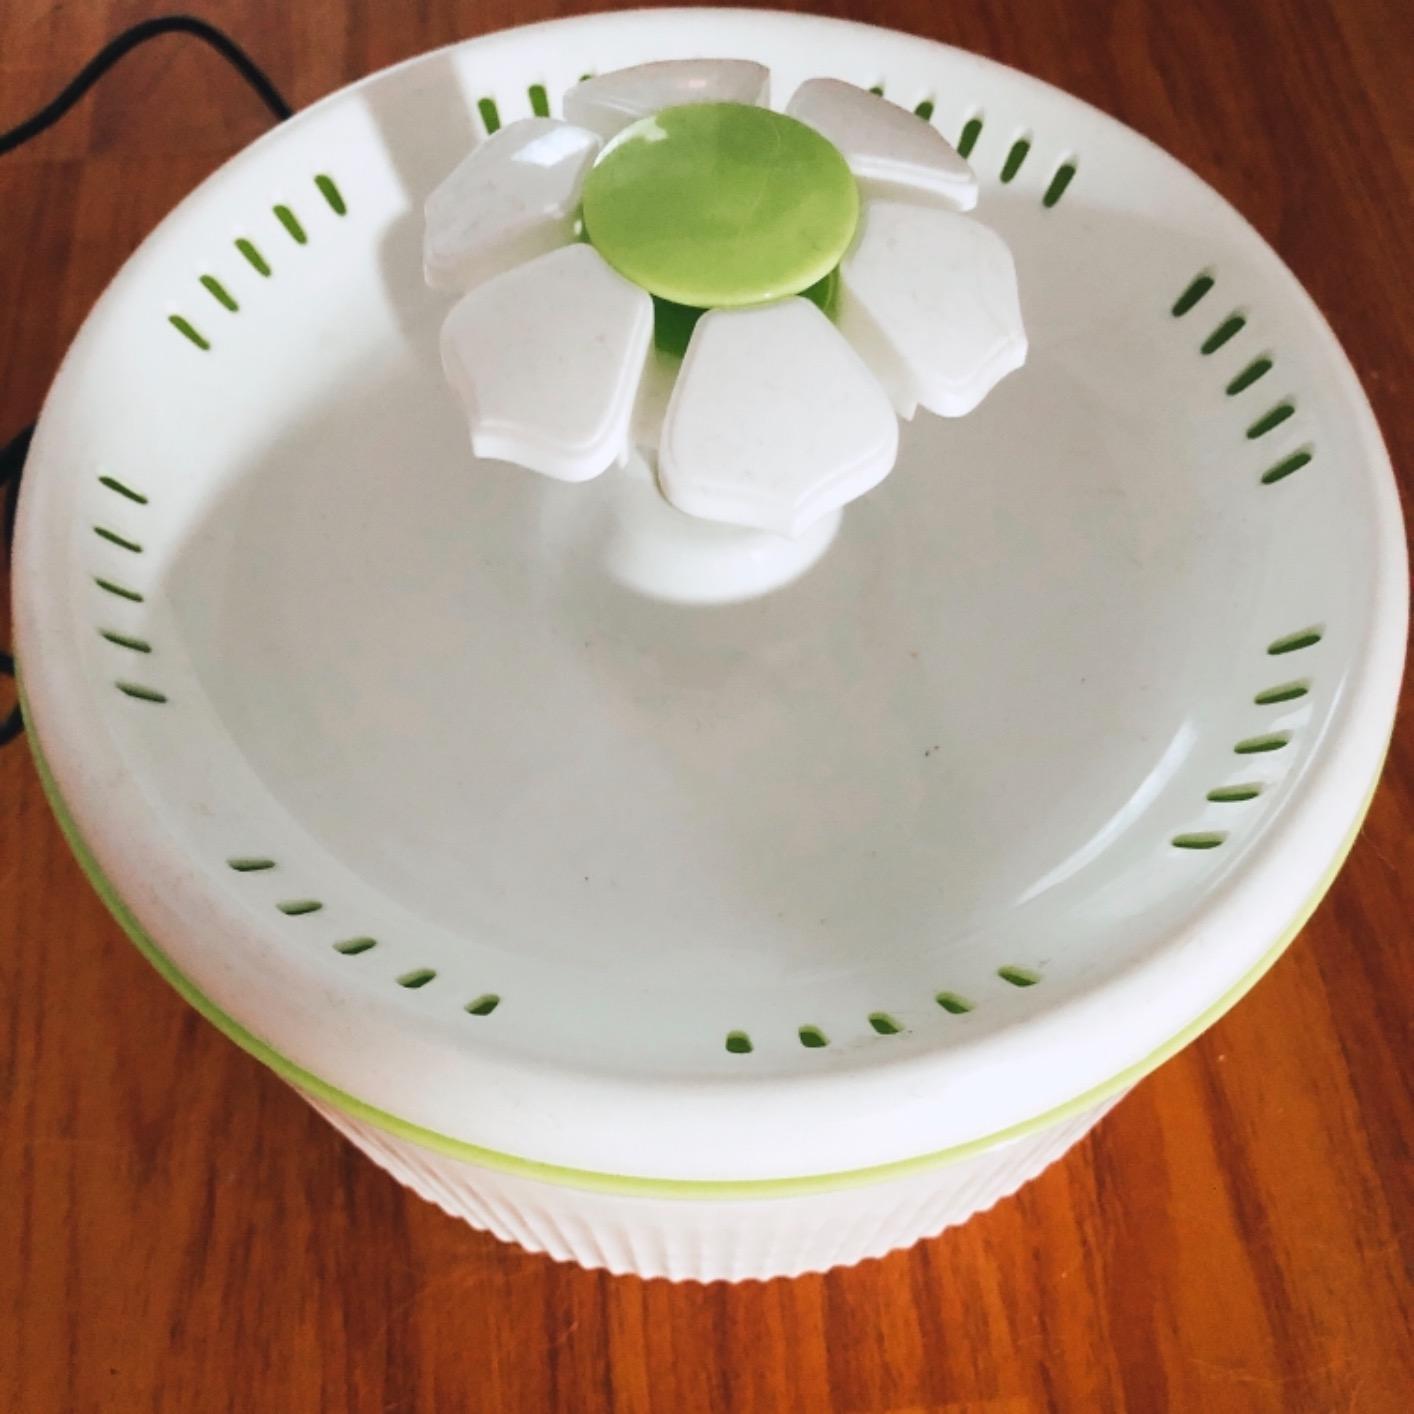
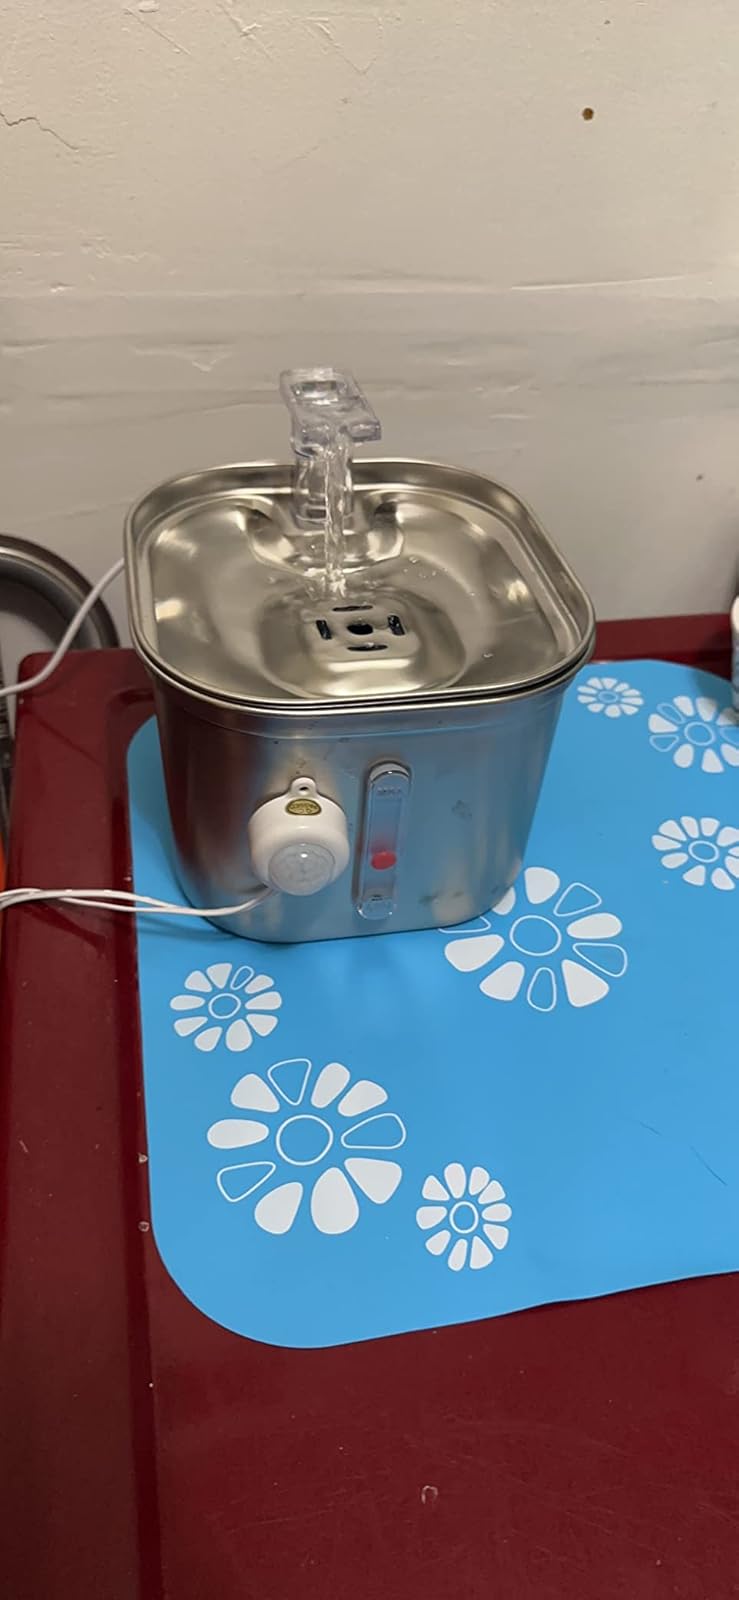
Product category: items_bowl
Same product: no